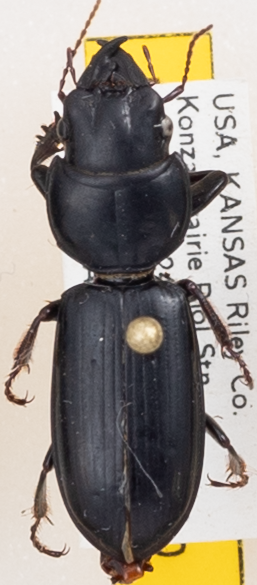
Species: Scarites subterraneus
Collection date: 2018-07-19
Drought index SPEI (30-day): -0.46
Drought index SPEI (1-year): -1.45
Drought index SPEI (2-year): -1.01